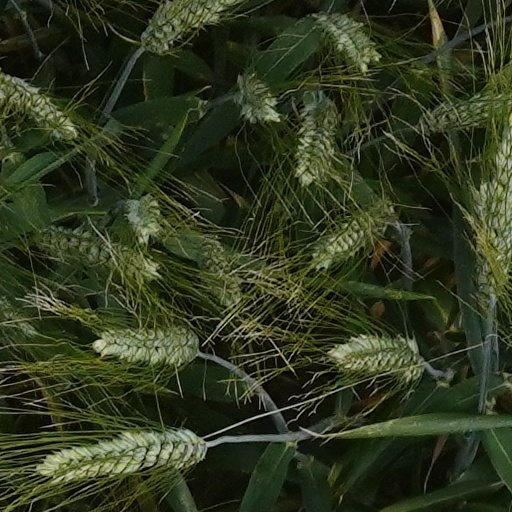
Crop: wheat